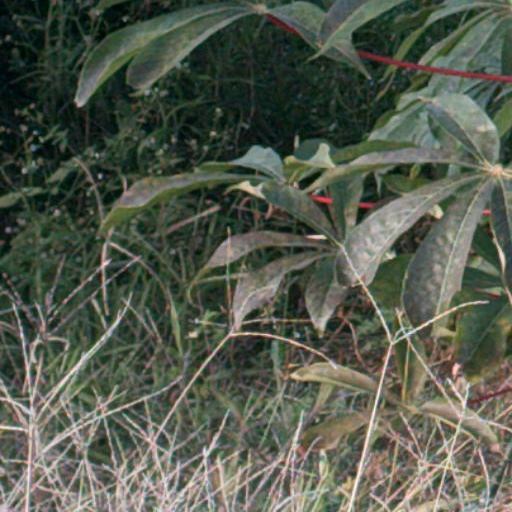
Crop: cassava